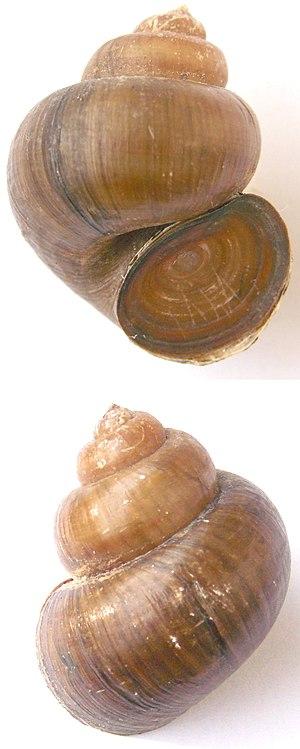
La paludine commune est une espèce d'escargots d'eau douce de la famille des Viviparidae. Sa coquille, d'assez grande taille est épaisse et formée de 4 à 5 tours de spires chez l'adulte. La coquille est plus grande que celle de V. viviparus.